Claude Pujade-Renaud

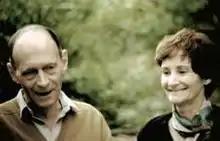
Pujade-Renaud (right) with Daniel Zimmermann

Claude Pujade-Renaud (25 February 1932 – 18 May 2024) was a French writer, whose first novel "Le Ventriloque" appeared in 1978. She subsequently published over twenty novels, short-story and poetry collections, as well as combined creative works with long-time partner Daniel Zimmermann. She won the prix Goncourt des lycéens in 1994 for "Belle mère", her novel on stepmothering, and was a recipient of the French Writer's Guild Prize for her life's work.